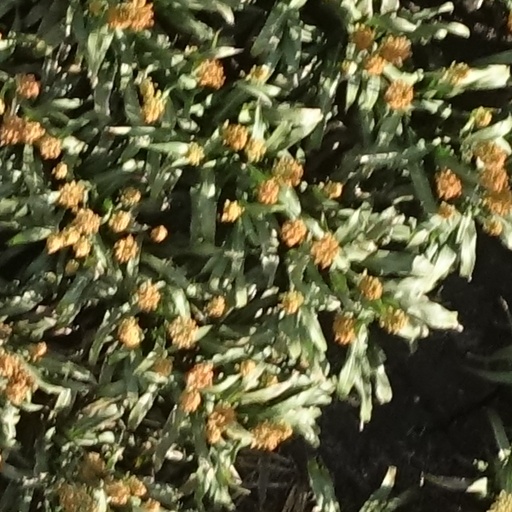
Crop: sorghum